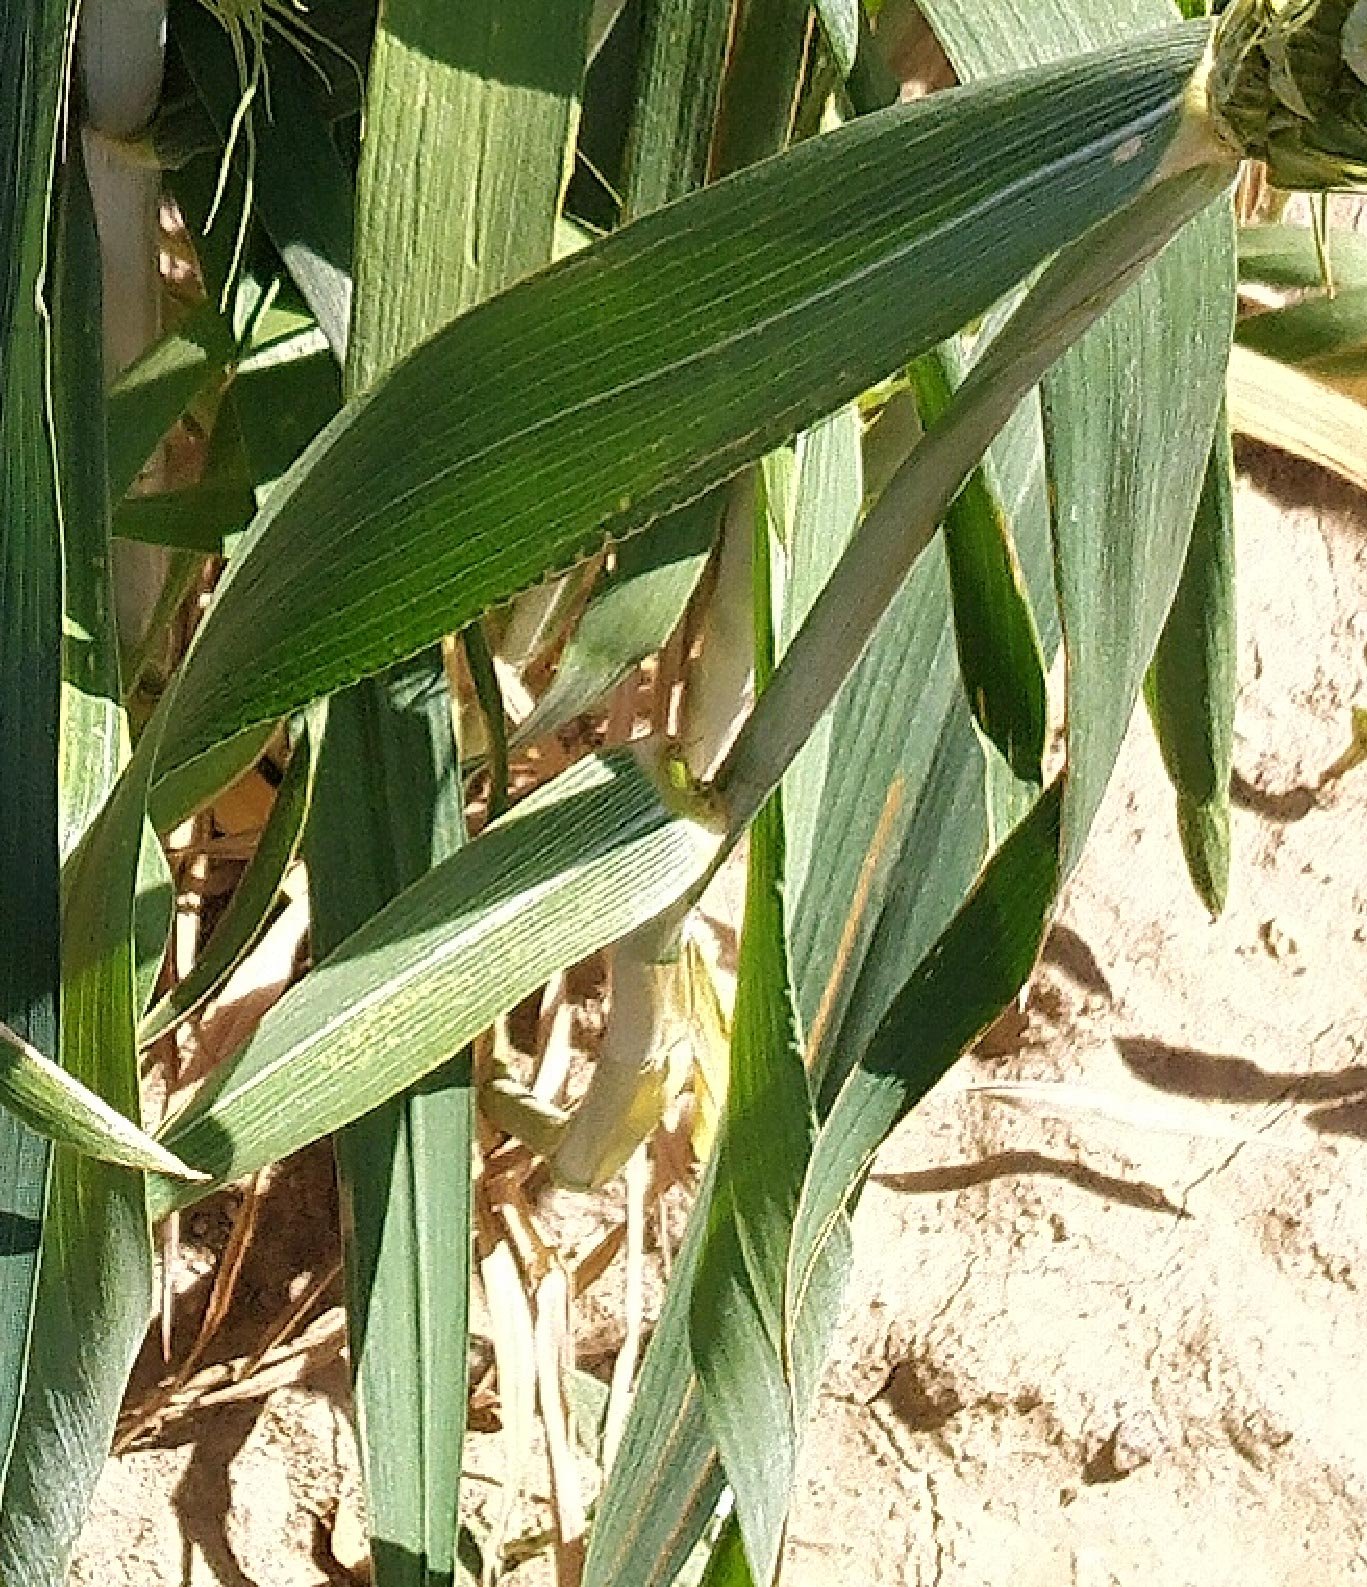
Label: Wheat___Healthy